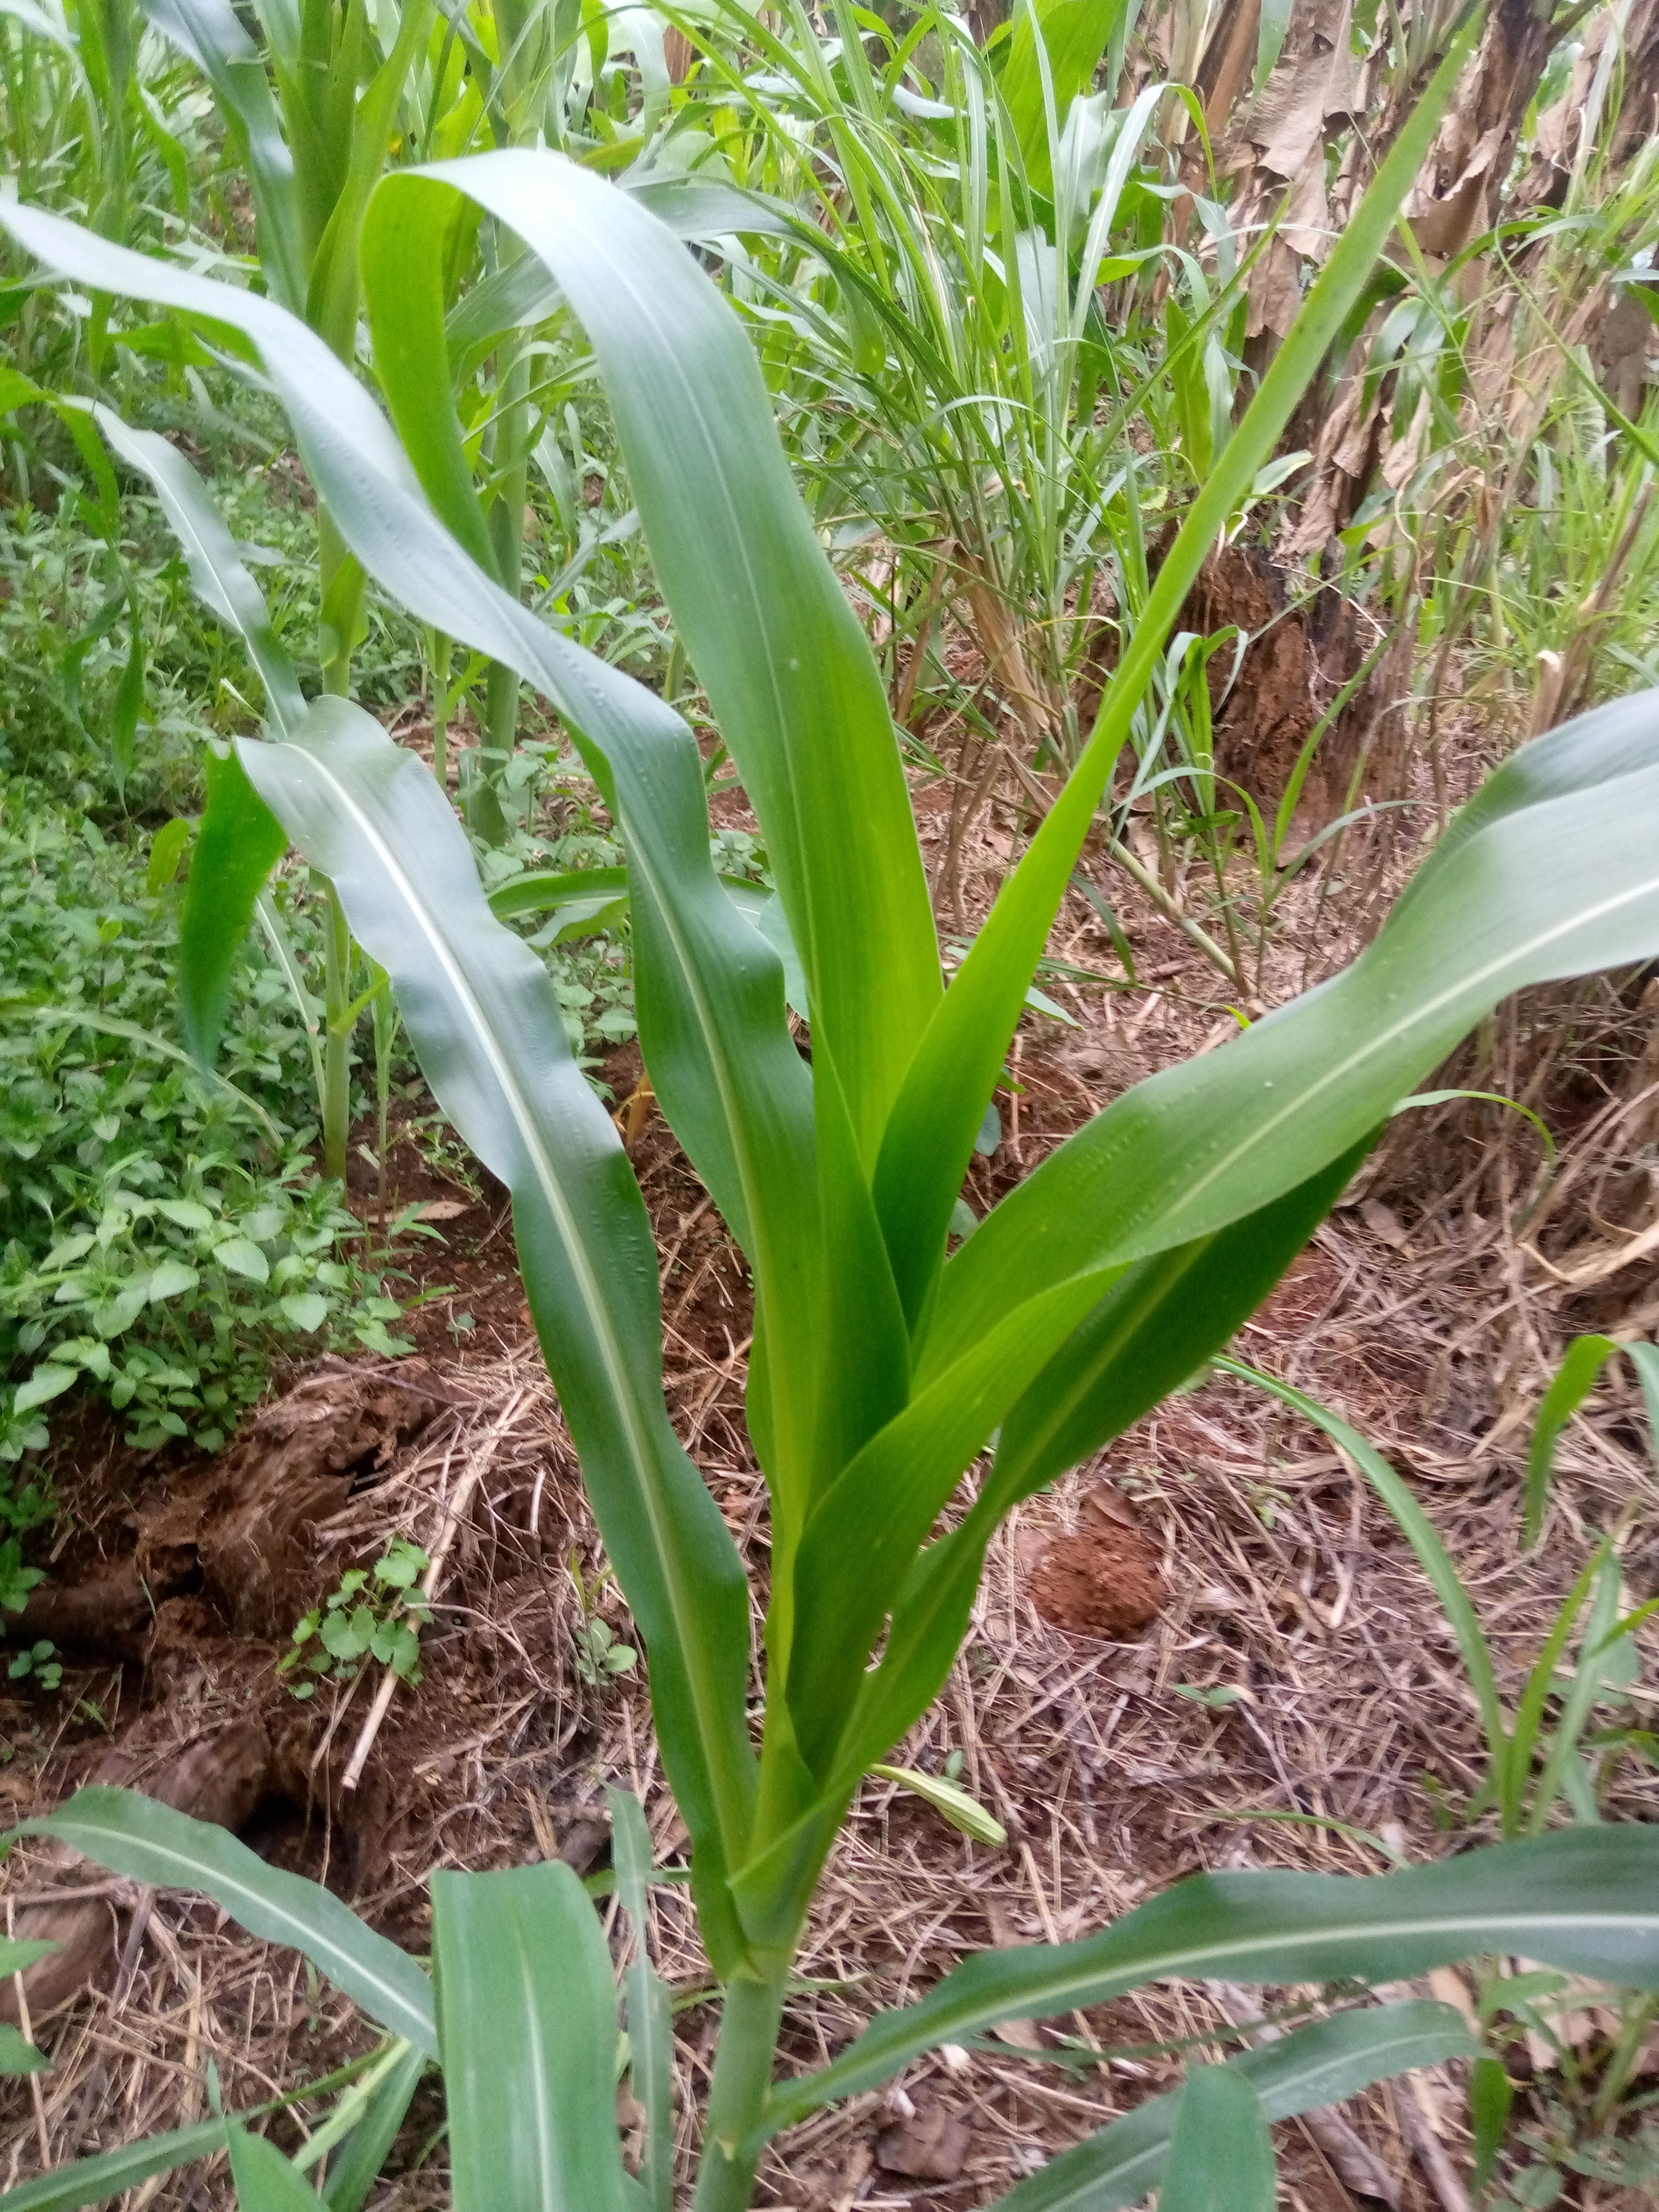
Label: healthy